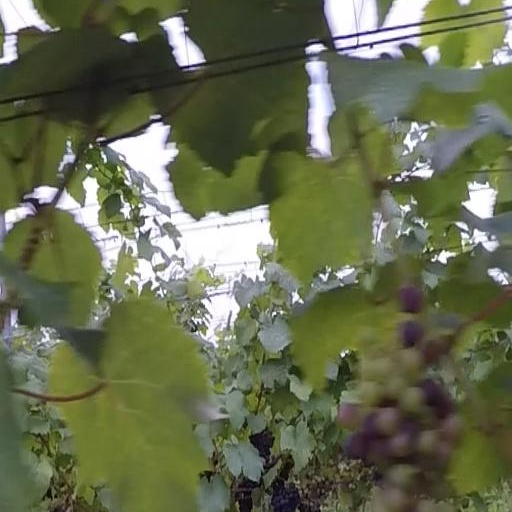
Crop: grape